Typhoon Krosa (2013)

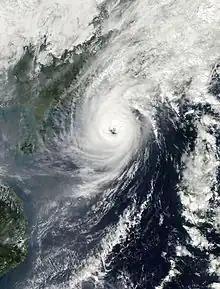
Typhoon Krosa at peak intensity in the South China Sea on November 2

Typhoon Krosa, known in the Philippines as Typhoon Vinta, was a typhoon that made landfall in the northern Philippines in late October 2013. Forming on October 27 near Guam, the storm slowly intensified while moving westward. Krosa developed an eye and became a typhoon before striking Luzon on October 31. The storm weakened over land, but re-intensified over the South China Sea, reaching peak winds of on November 2 off the southeast coast of China. Typhoon Krosa stalled and encountered unfavorable conditions, resulting in quick weakening. By November 3, it had weakened to tropical storm status, and was no longer being warned on by the next day. In northern Luzon, Krosa damaged 32,000 houses, including 3,000 that were destroyed, and caused four fatalities. High winds and rainfall left ₱277 million (PHP, $6.4 million USD) in damage.